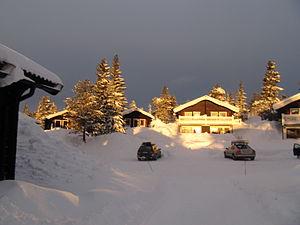
Chalet de la station de ski
Sälen est une localité de la commune de Malung dans la province de Dalécarlie, à l'ouest de la Suède. La ville compte 508 habitants. En hiver, la ville accueille des dizaines de milliers de touristes. Sälen est connue pour accueillir le départ de la Vasaloppet, la plus vieille, longue et fréquentée course de ski de fond. La ville est également connue pour ses stations de sports d'hiver de ski alpin. Sälen comporte aujourd'hui huit stations de ski, dont la plus ancienne, Högfjällshotellet, a été construite en 1937.